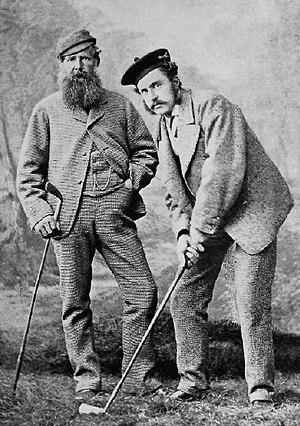
Le golf en Écosse a été pour la première fois connu au XVᵉ siècle, et le jeu moderne du golf a été pour la première fois développé et établi dans le pays. Le jeu joua un rôle clef dans la sensibilisation sportive nationale. L'Écosse est largement considérée comme la « patrie du golf »’’, et le golf fait partie des icônes culturelles de l'Écosse ; cet argument est souvent utilisé à des fins de promotion touristique. Les golfeurs constituent environ 2 % des touristes ayant visité l'Écosse en 2004